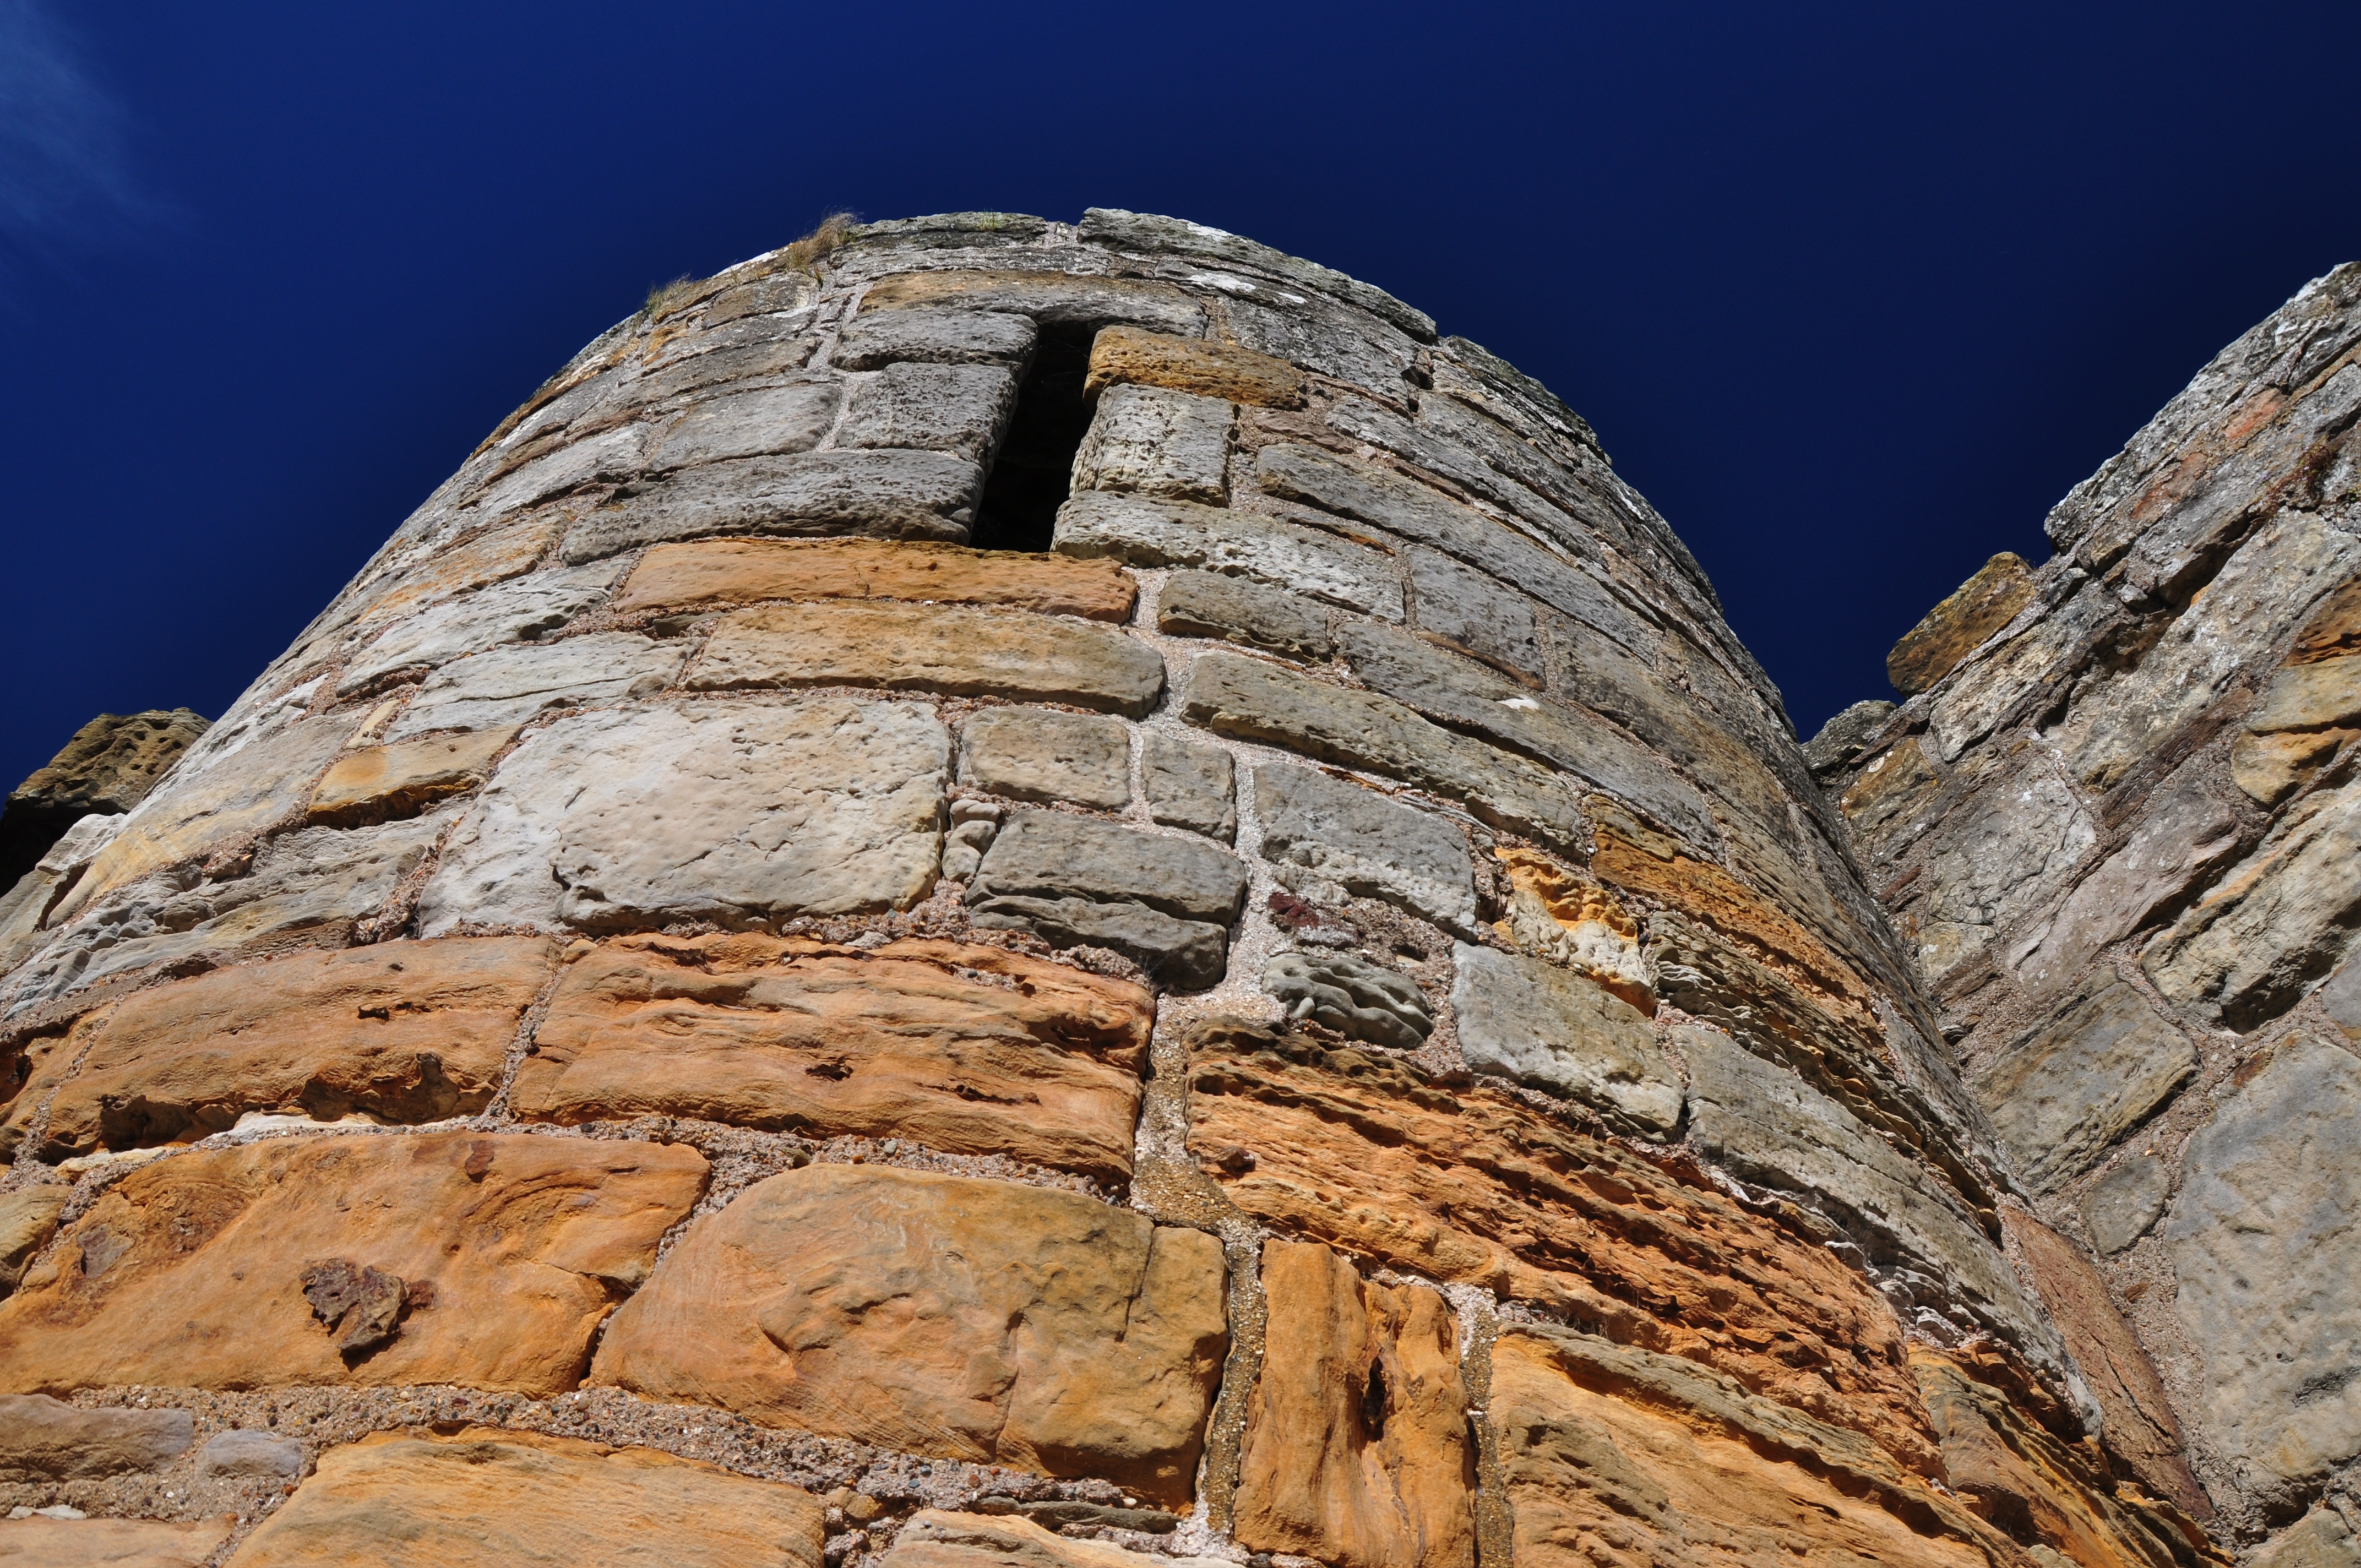
rock, mountain, architecture, wall, stone, monument, formation, cliff, arch, terrain, geology, temple, ruins, monastery, lake dusia, monolith, ancient history